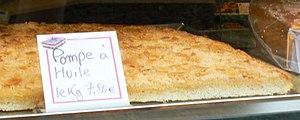
La cuisine occitane est une cuisine diversifiée qui a des traits caractéristiques de la cuisine méditerranéenne, mais se différencie des cuisines catalane et italienne. En raison de la taille de l'Occitanie et la grande variété de ses terroirs, allant des Pyrénées aux Alpes, de la côte méditerranéenne au Massif central qu'elle englobe majoritairement, c'est une cuisine très variée mais, au-delà de la traditionnelle partition entre l'usage de la graisse de canard au sud ouest et de l'huile d'olive au sud-est, il existe un certain nombre de traits communs à l'ensemble de ce territoire et l'opposant parfois nettement au reste de la France.
La pompe à l'huile est un dessert provençal à base de farine, d'huile d'olive, de sucre et de fleur d'oranger.